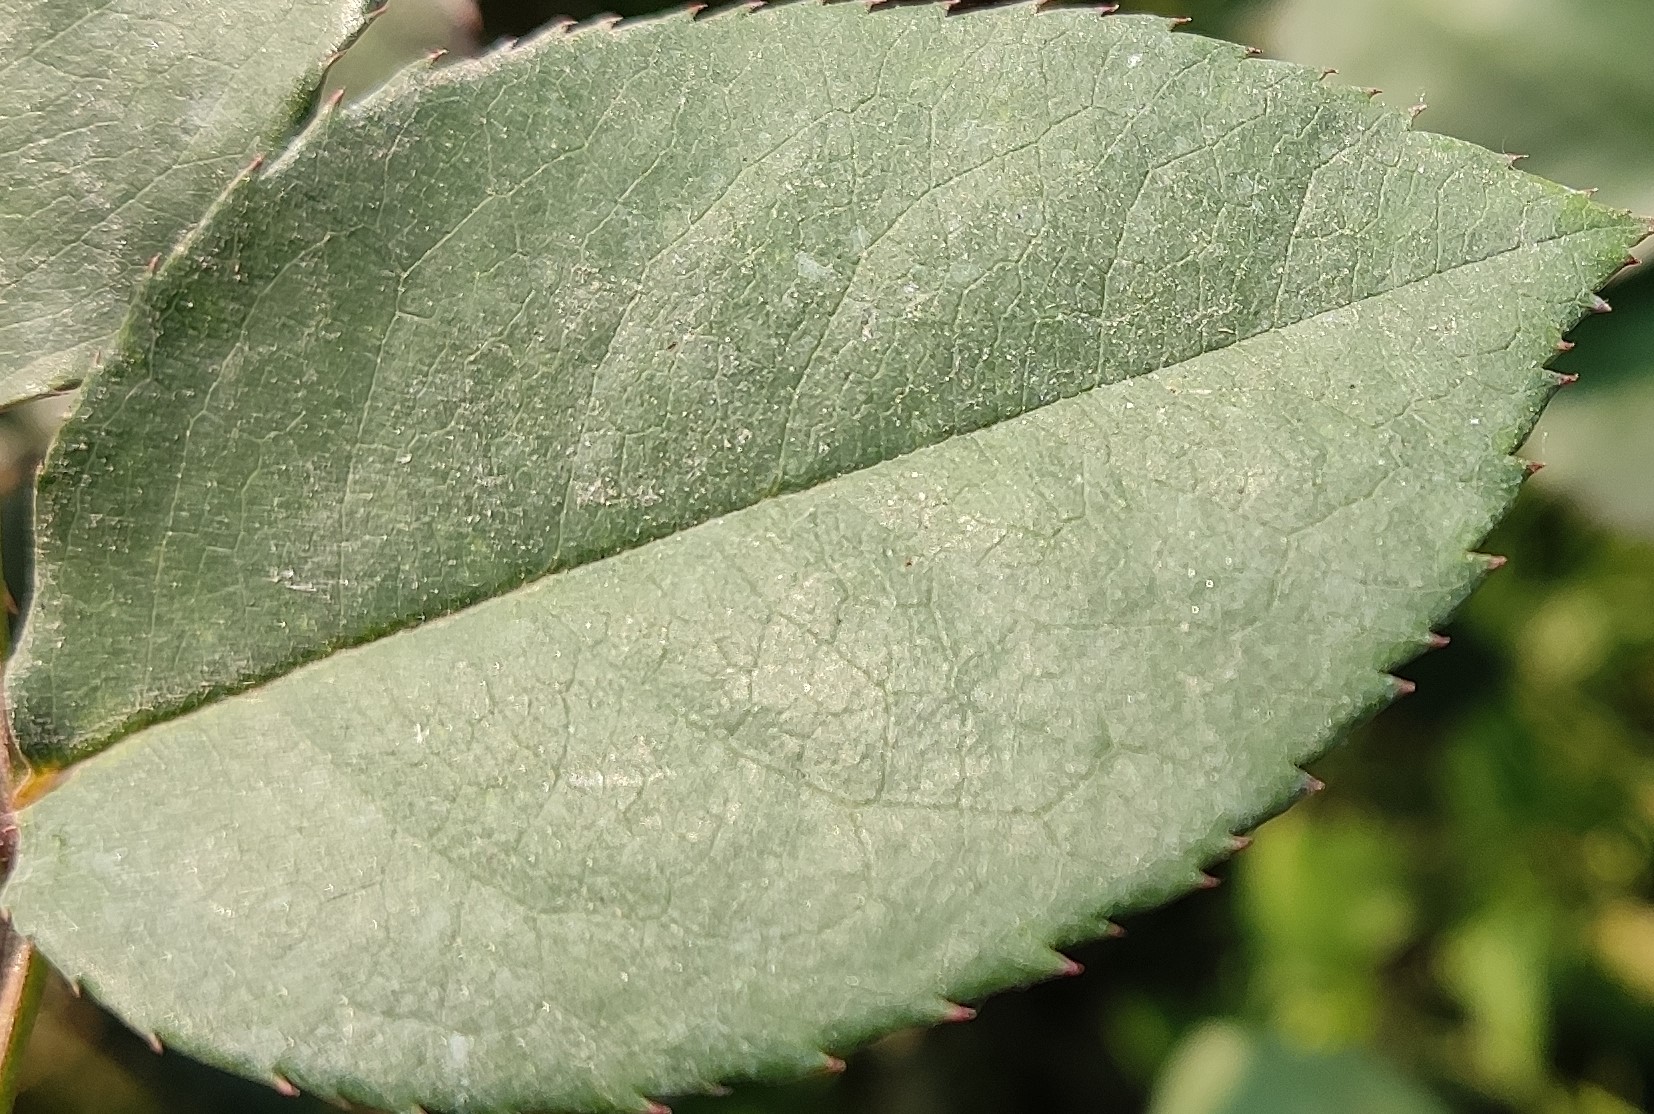
Label: Fresh Leaf